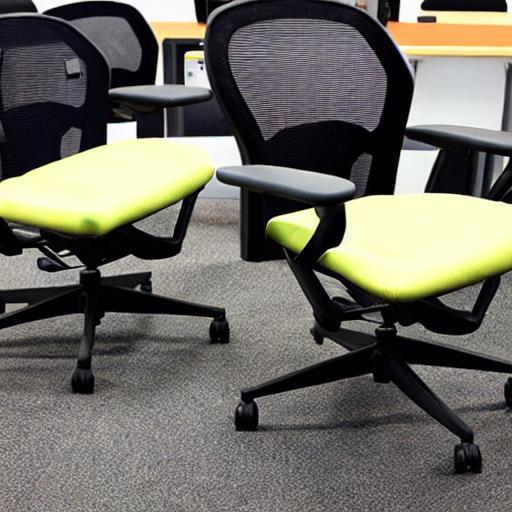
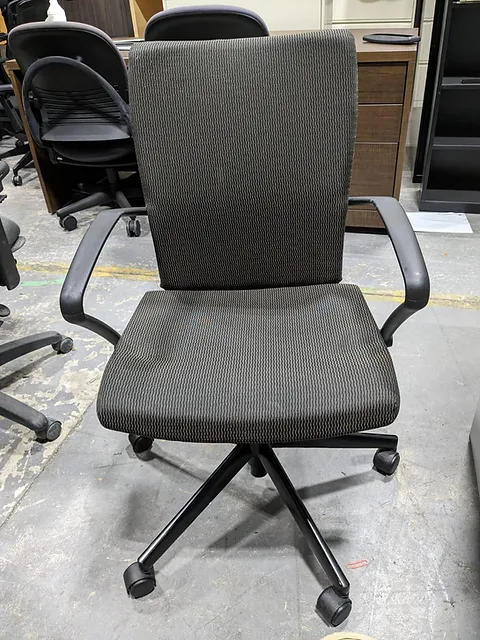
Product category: items_chair
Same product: no